Among Us

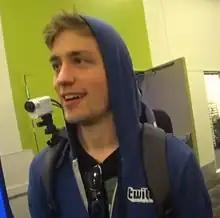
Sodapoppin in a purple Twitch hoodie

Before each game, various options can be adjusted to customize aspects of gameplay, such as player movement speed, the allowed number of emergency meetings, number of tasks and visual tasks, or whether or not an Impostor is revealed after being voted off, allowing participants to manually balance the game's settings to their desires.